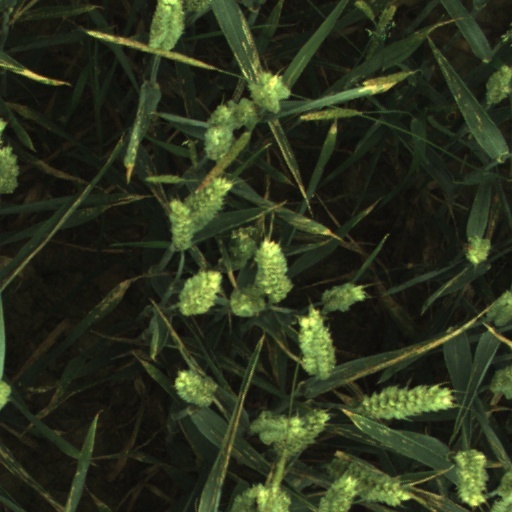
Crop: wheat